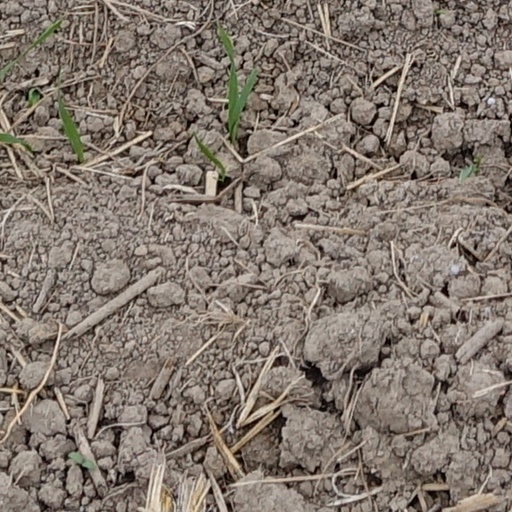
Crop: wheat